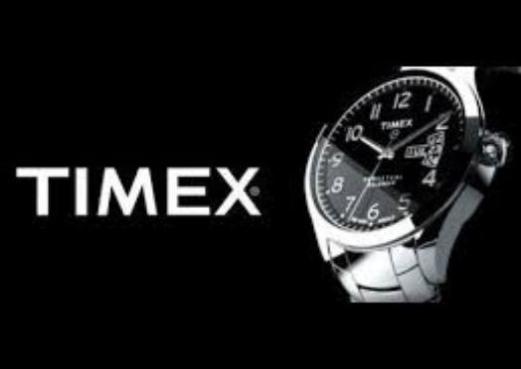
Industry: Clothes